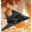
Label: airplane